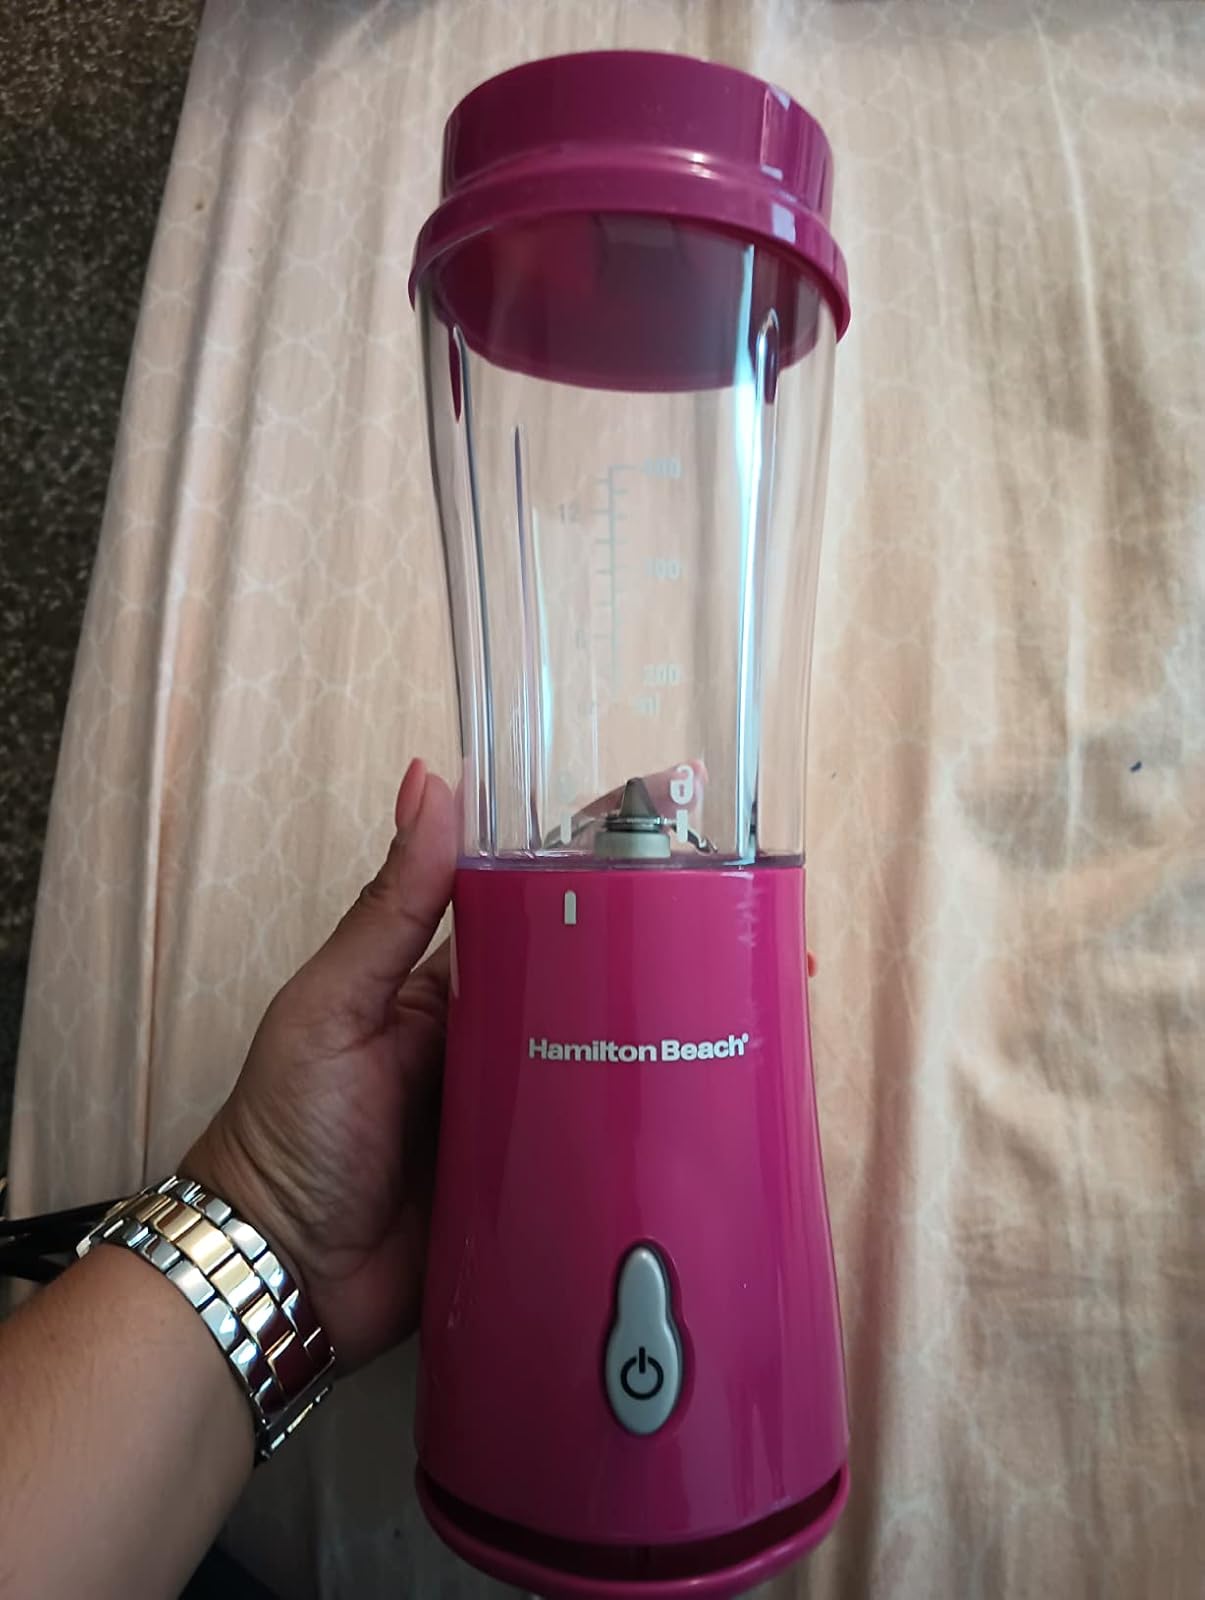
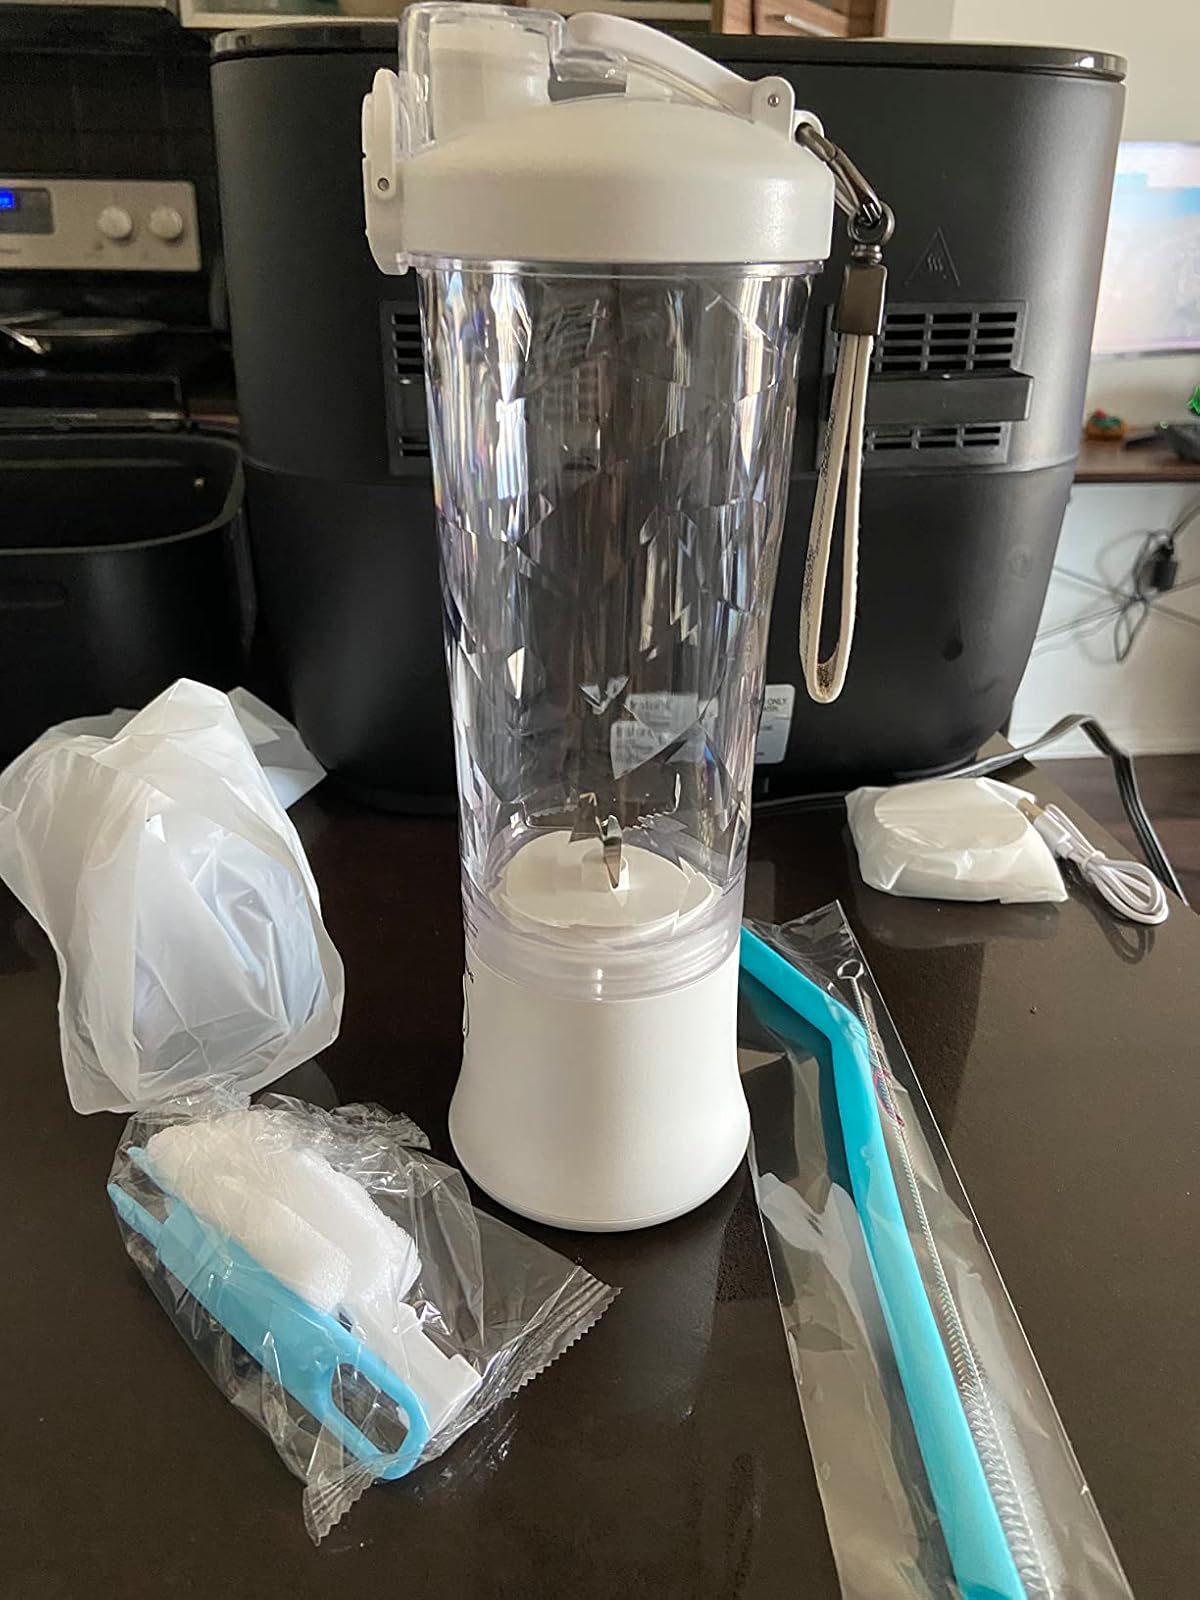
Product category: items_blender
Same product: no